Cruiserweight Classic

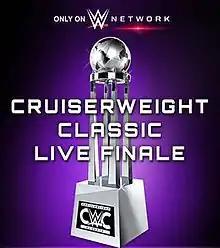
Promotional poster for the live finale featuring the Cruiserweight Classic trophy

The Cruiserweight Classic, formerly the Global Cruiserweight Series, was a professional wrestling tournament and WWE Network event produced by WWE. All participants were billed at a weight of 205 lbs or less to determine the inaugural WWE Cruiserweight Champion for WWE's revived cruiserweight division. The tournament consisted of various matches that had predetermined results. Tournament qualifying matches took place in various promotions of the independent circuit, including well-known promotions such as Revolution Pro Wrestling, Progress Wrestling, and Evolve. Many cruiserweight wrestlers from around the world were given the chance to qualify for the 32-man tournament, which took place over four dates: June 23, July 13, August 26, and September 14, 2016. The winner was T. J. Perkins.